Right to truth

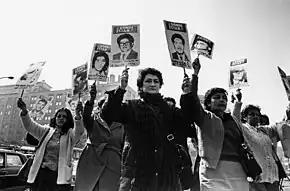
Women of the Association of Families of the Detained-Disappeared demonstrate in front of La Moneda Palace during the Pinochet military regime, demanding information on loved ones subjected to forced disappearance.

Right to truth is the right, in the case of grave violations of human rights, for the victims and their families or societies to have access to the truth of what happened. The right to truth is closely related to, but distinct from, the state obligation to investigate and prosecute serious state violations of human rights. Right to truth is a form of victims' rights; it is especially relevant to transitional justice in dealing with past abuses of human rights. In 2006, Yasmin Naqvi concluded that the right to truth "stands somewhere on the threshold of a legal norm and a narrative device ... somewhere above a good argument and somewhere below a clear legal rule".